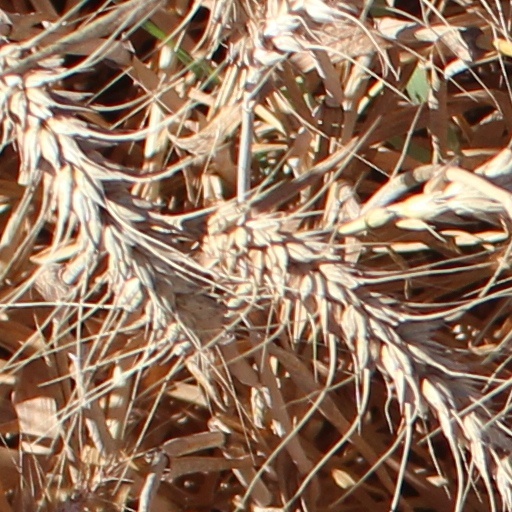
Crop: wheat